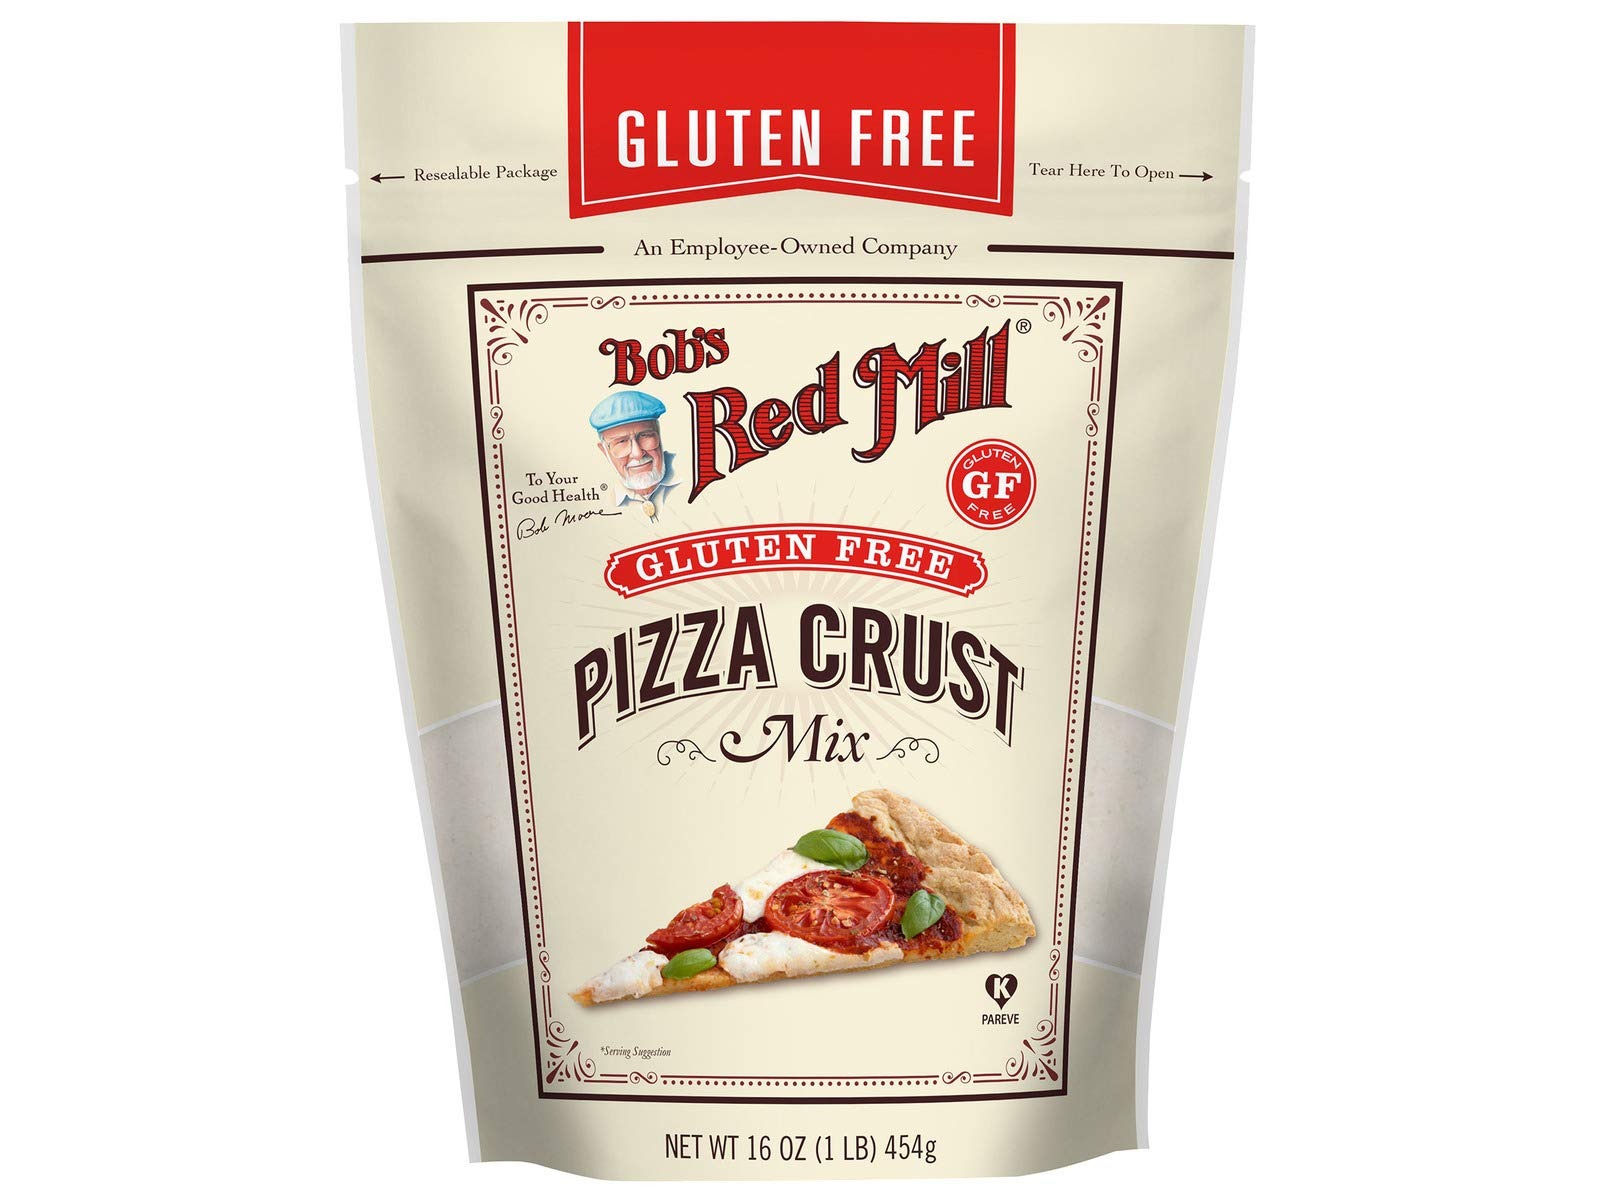
Item Name: Bob's Red Mill Pizza Crust Mix, 16-ounces (Pack of4)
Bullet Point 1: Gluten Free
Bullet Point 2: Gluten Free Pizza Crust Mix is wheat free, dairy free, whole grain and can be made without eggs
Bullet Point 3: The mix contains a yeast packet and bakes up like a real wheat crust
Bullet Point 4: Easy to prepare; Just add eggs (or subsitute flaxseed meal), water and olive oil
Value: 64.0
Unit: Ounce

Price: 15.265